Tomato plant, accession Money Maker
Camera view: tilt-top (135 deg); turntable rotation: 120 degrees
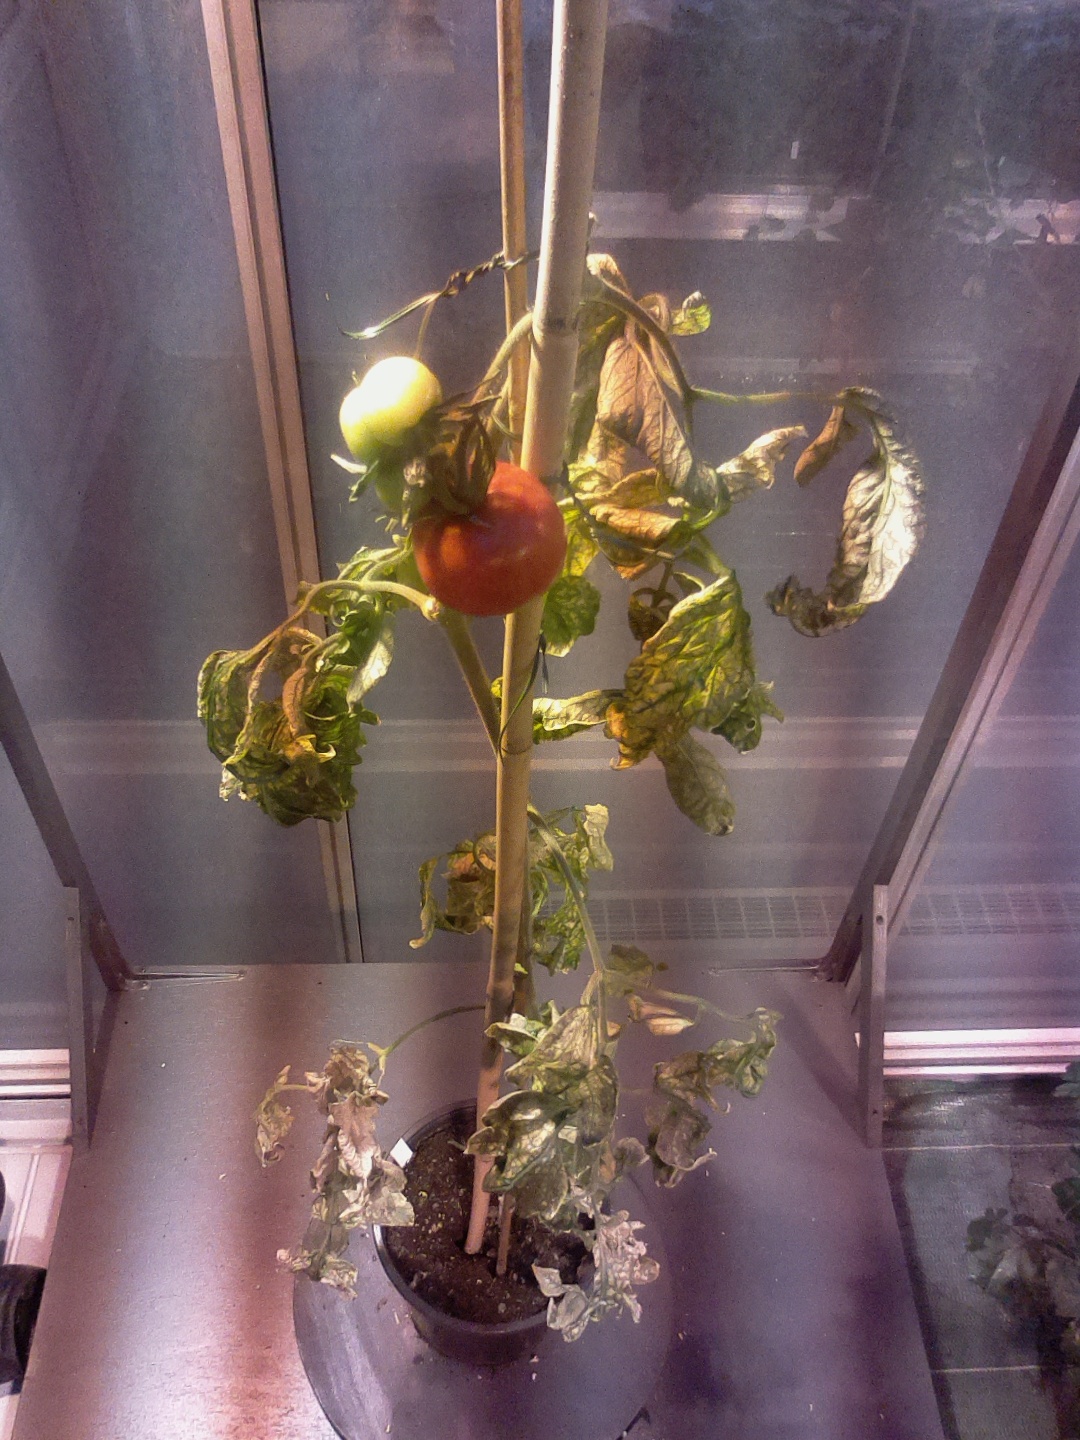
BBCH growth stage 81: 10%-20% of fruits show typical fully ripe color